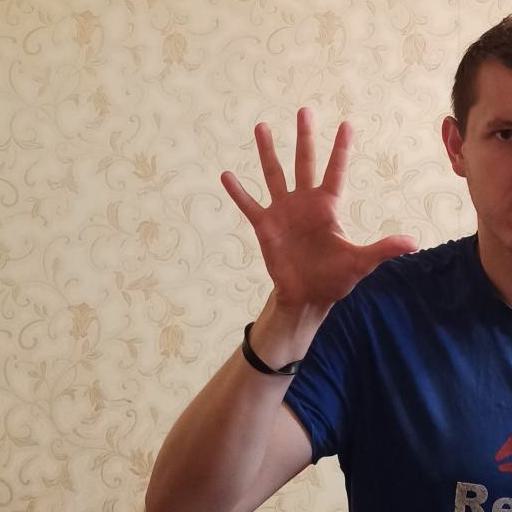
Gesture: palm